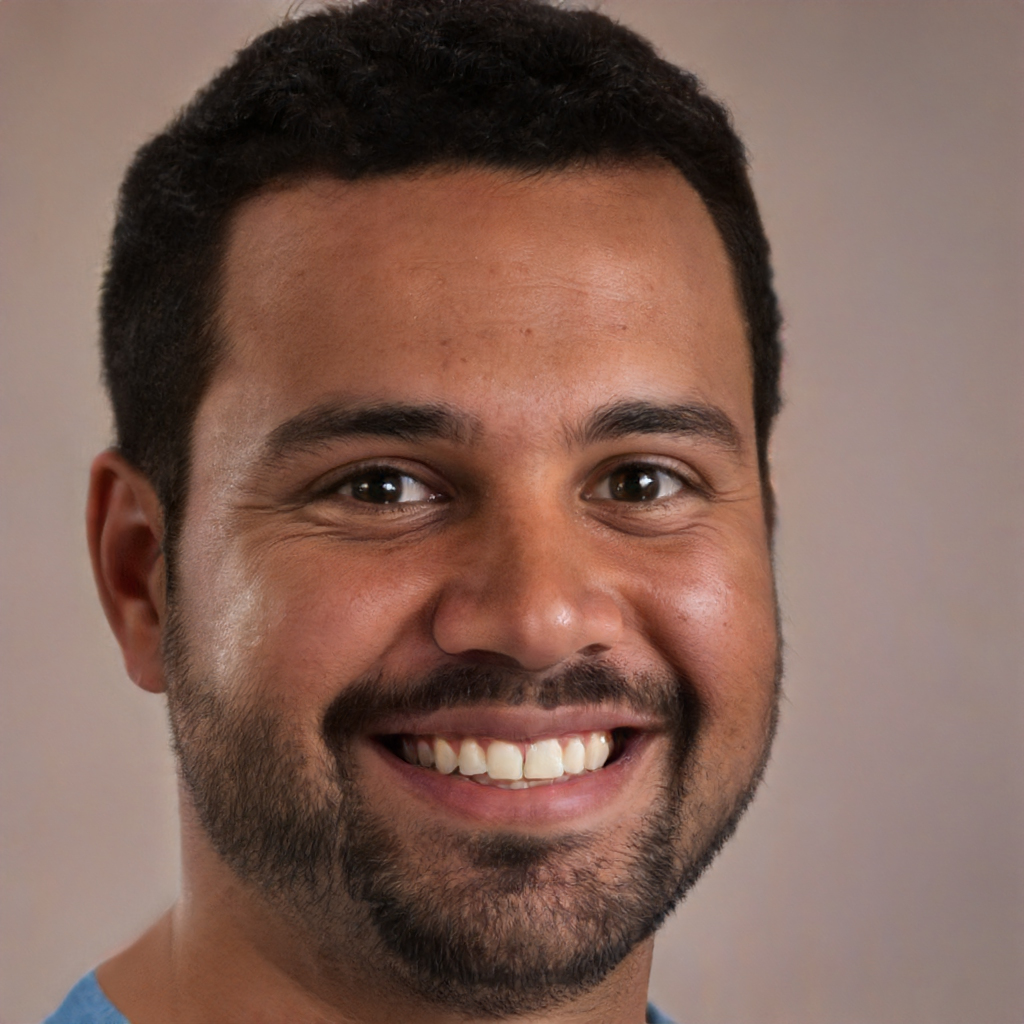
Gender: Male